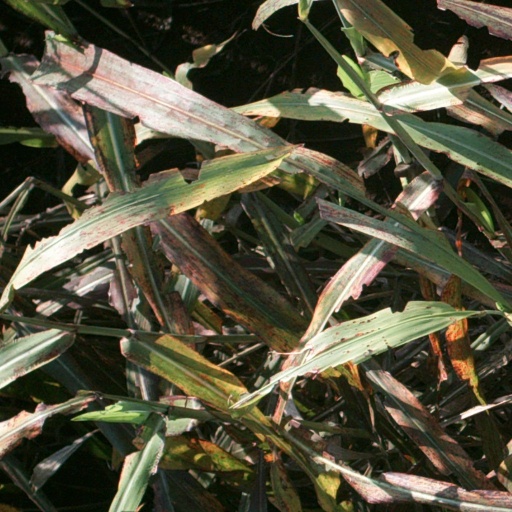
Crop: sorghum